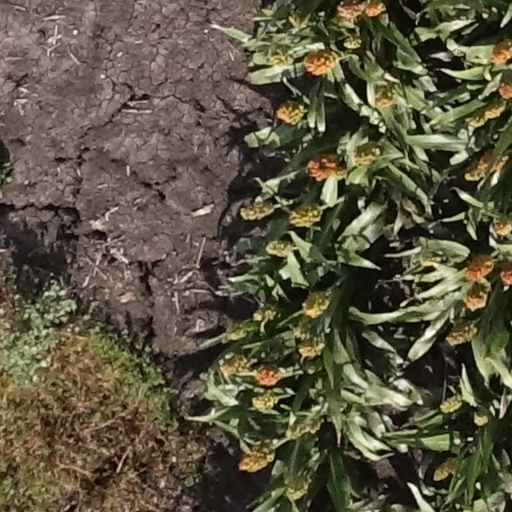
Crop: sorghum